Aérospatiale Gazelle

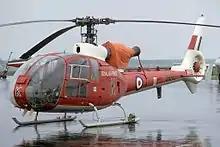
Westland SA-341D Gazelle, 1975

In service with the French Army Light Aviation (ALAT), the Gazelle was used primarily as an anti-tank gunship ("SA 342M") armed with Euromissile HOT missiles. A light support version ("SA 341F") equipped with a 20 mm cannon is used as well as anti-air variants carrying the Mistral air-to-air missile ("Gazelle Celtic" based on the "SA 341F", "Gazelle Mistral" based on the "SA 342M"). The latest anti-tank and reconnaissance versions carry the Viviane thermal imagery system and so are called "Gazelle Viviane". The Gazelle is being replaced in frontline duties by the Eurocopter Tiger, but will continue to be used for light transport and liaison roles.